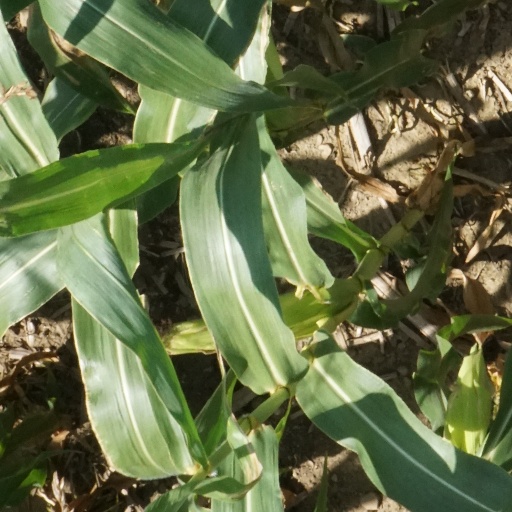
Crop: maize; corn